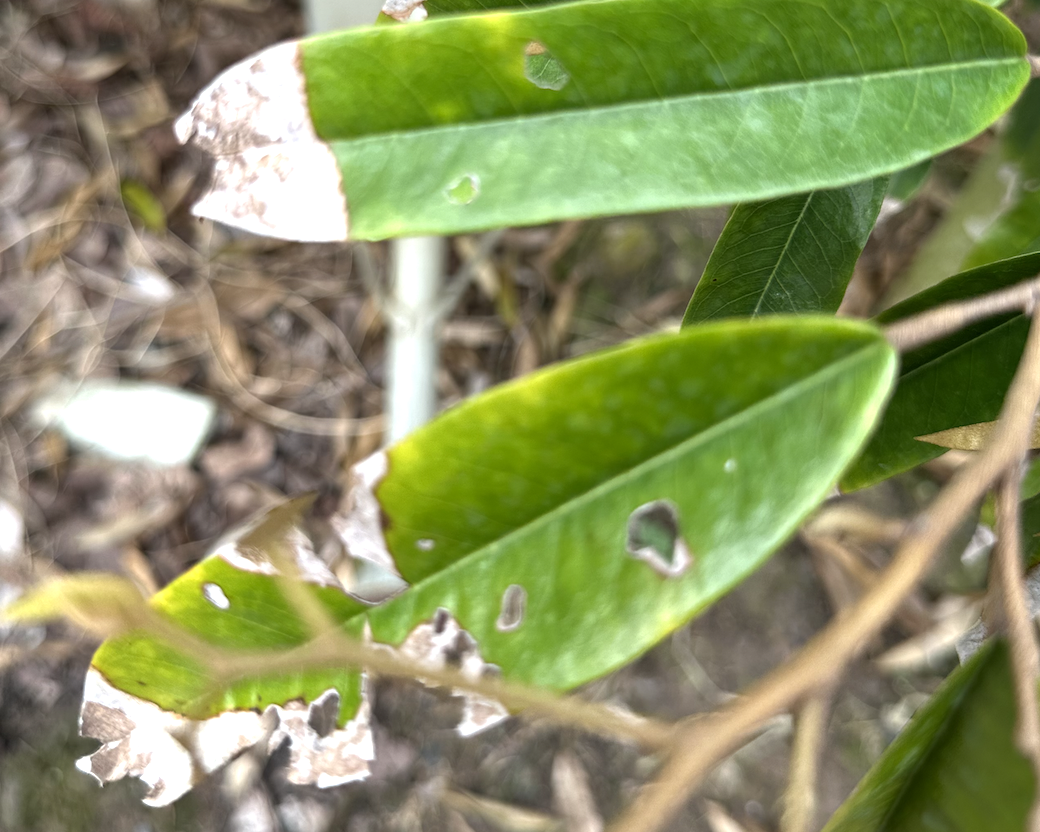
Label: anthracnose_disease